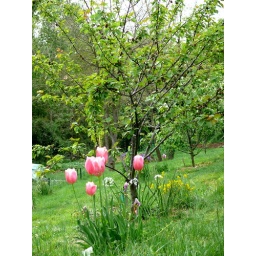
if all the fruit stay on the tree until ripe we will be in jam this year